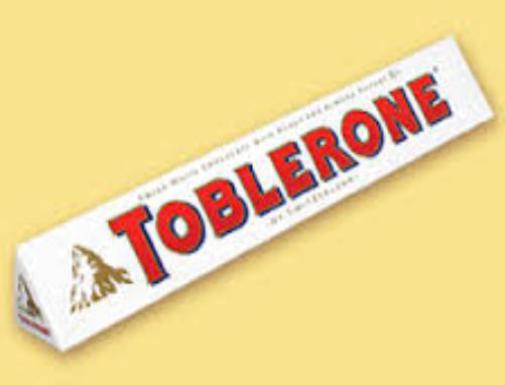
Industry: Food